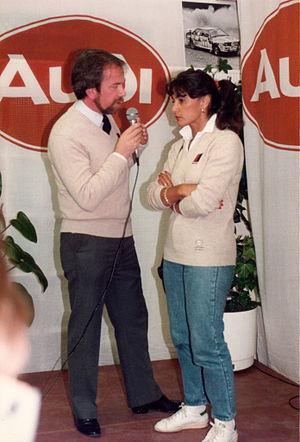
Michèle Mouton, née le 23 juin 1951 à Grasse, surnommée parfois par ses pairs français et la presse ouest-allemande Le beau volcan noir, est une pilote de rallye française, fille d'horticulteurs provençaux, dont la vocation première était de devenir éducatrice spécialisée pour adolescents en difficulté.